Overseas Chinese

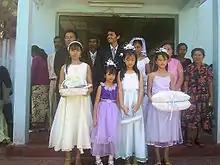
Hakka people in a wedding in East Timor, 2006

Chinese emigrants are estimated to control US$2 trillion in liquid assets and have considerable amounts of wealth to stimulate economic power in China. The Chinese business community of Southeast Asia, known as the bamboo network, has a prominent role in the region's private sectors.